Prasanna Venkatachalapathy Temple

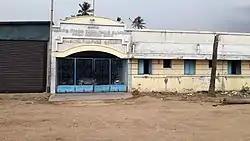
Mental rehabilitation centre

The temple rituals are performed six times a day; Ushathkalam at 6:30 a.m., Kalasanthi at 8:30 a.m., Uchikalam at 12:30 p.m., Thirumalvadai at 5:30 p.m., Sayarakshai at 6:00 p.m. and Ardha Jamam at 8:30 p.m. Each ritual comprises four steps: "abhisheka" (sacred bath), "alangaram" (decoration), "naivethanam" (food offering) and "deepa aradanai". Since Tirupathi Lord himself appeared before Gunaseela Maharishi, it is believed that those who are not able to go to Tirupathi can visit Gunaseelam and all their wishes are said to be fulfilled here. During the Uchikalam and Arthajamam, water is sprinkled on devotees, which is believed to expel evil diseases and mental diseases.